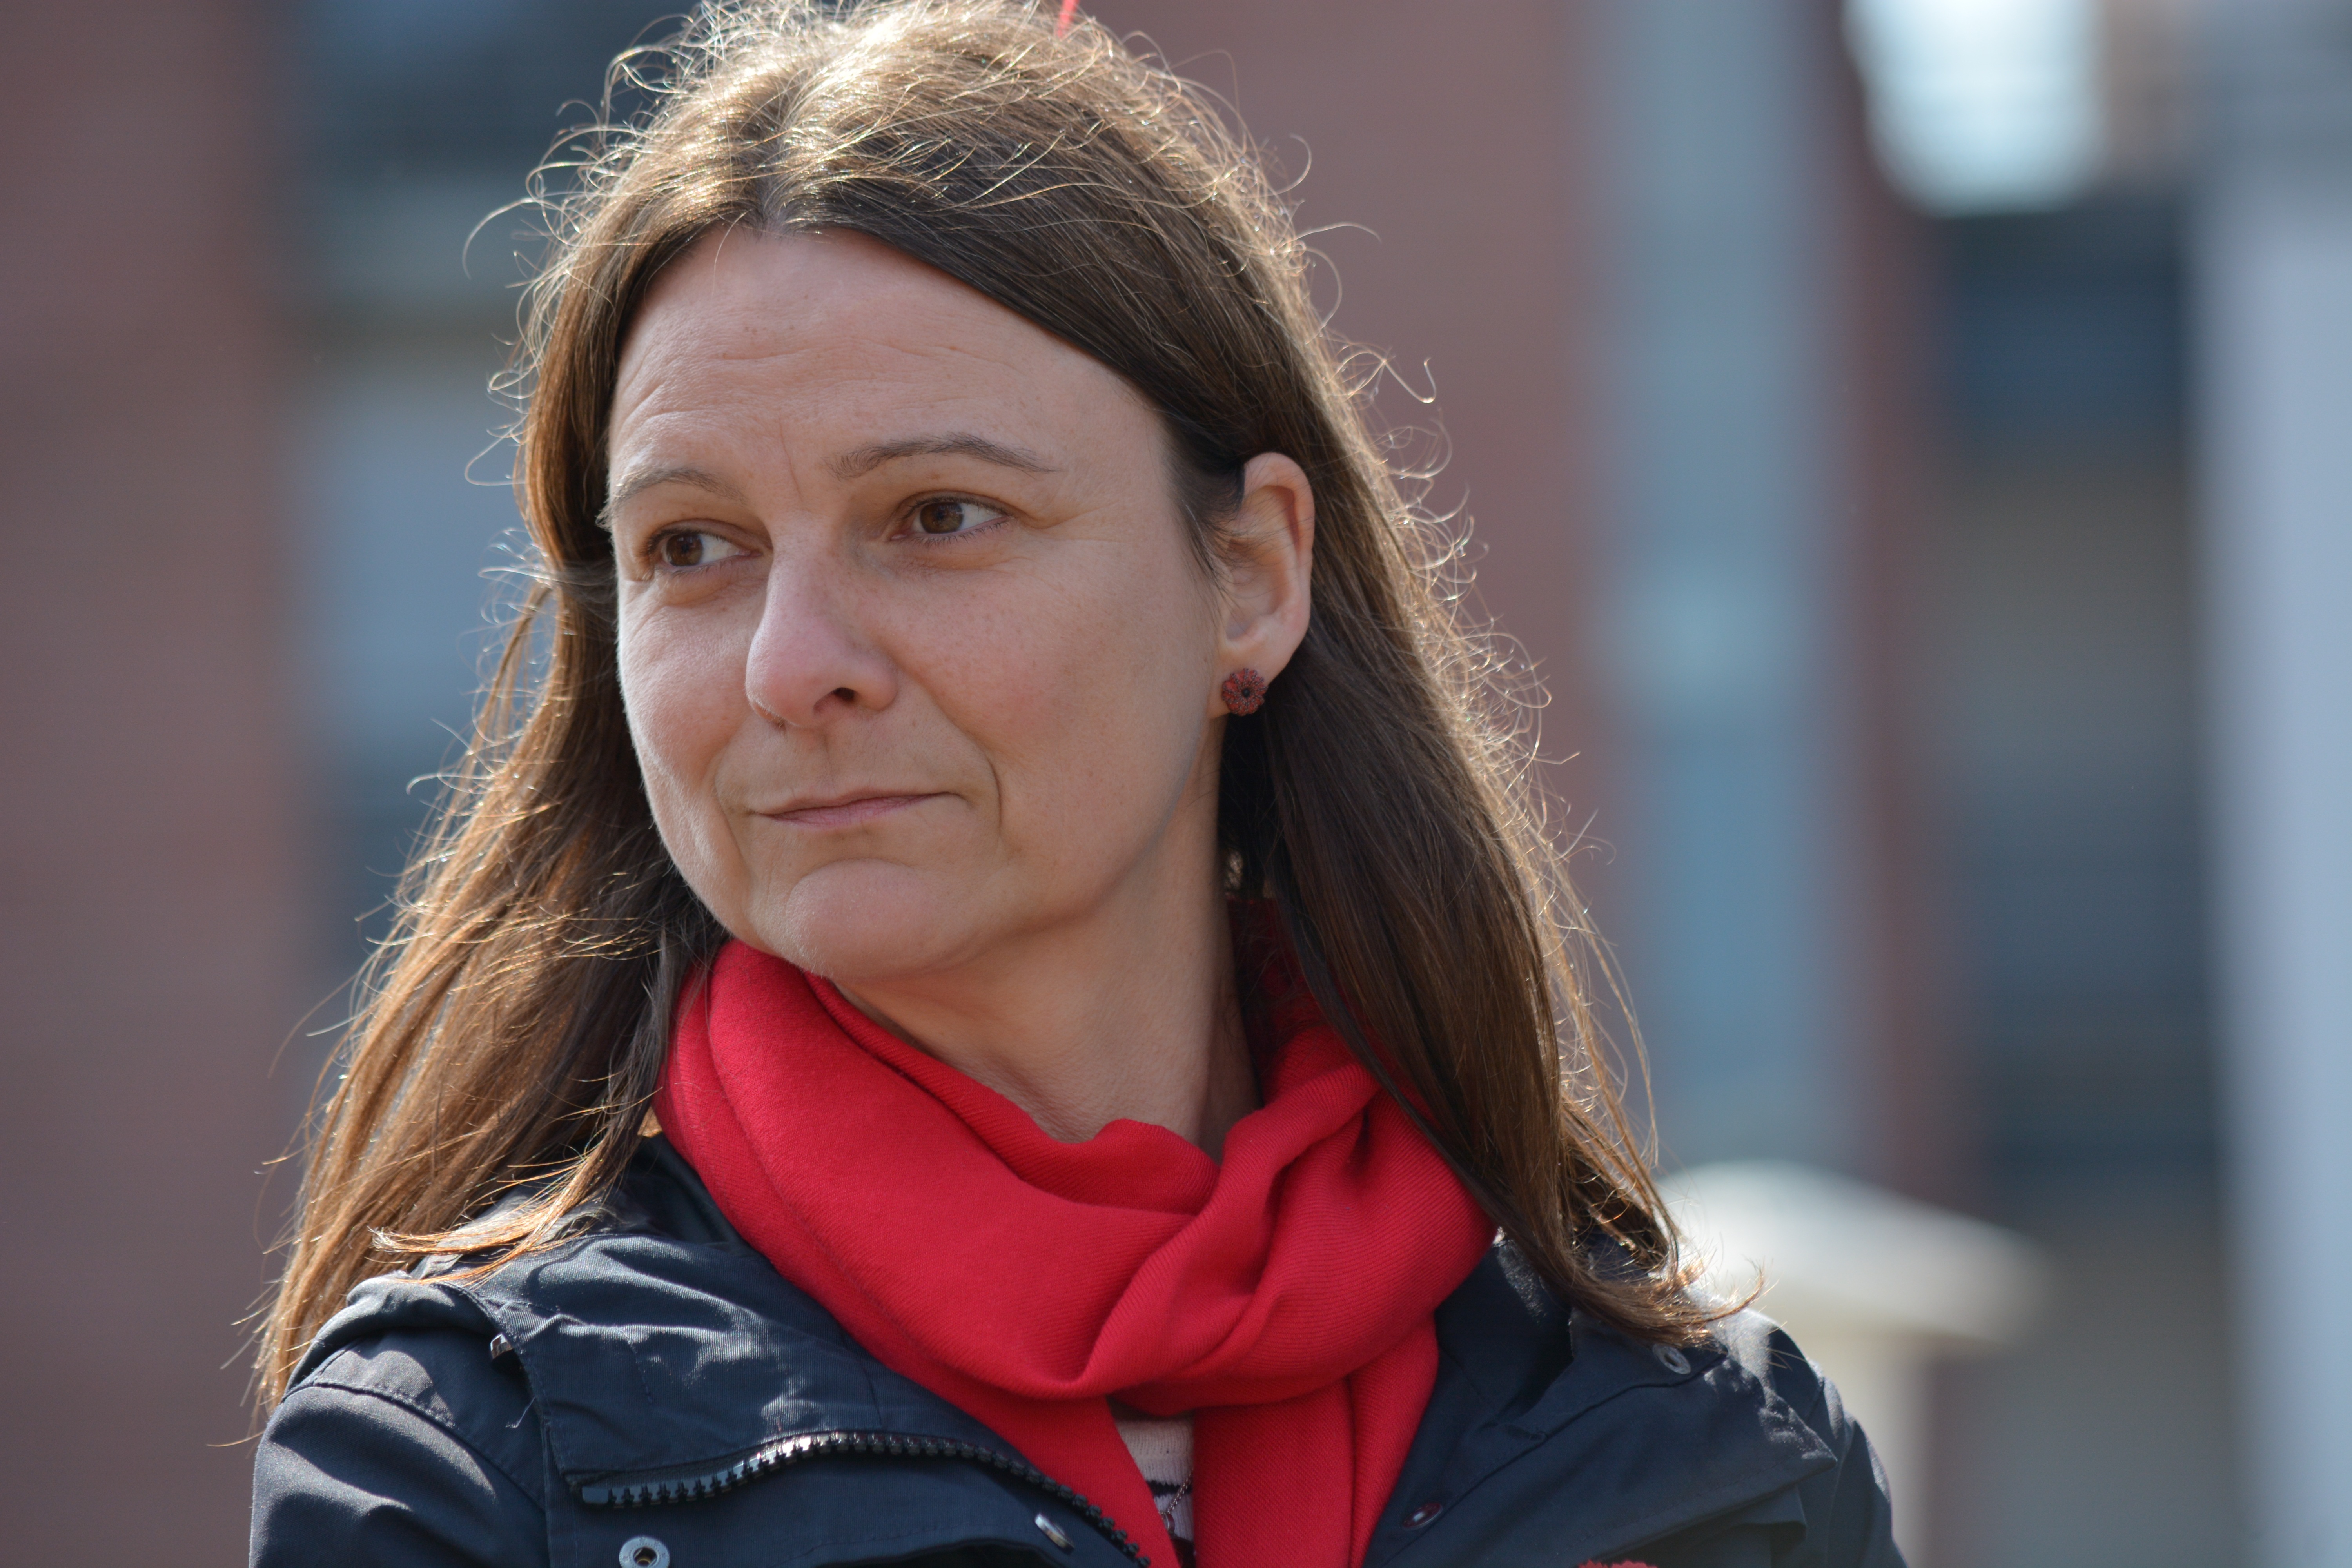
person, girl, woman, road, portrait, model, lady, facial expression, hairstyle, smile, face, beauty, rally, hamburg, photo shoot, 1 may, museum of the work, barmbek, combative, portrait photography